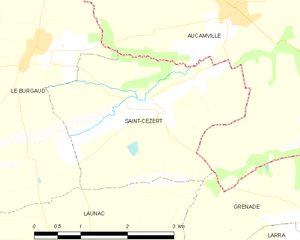
Saint-Cézert est une commune française située dans le département de la Haute-Garonne, en région Occitanie.